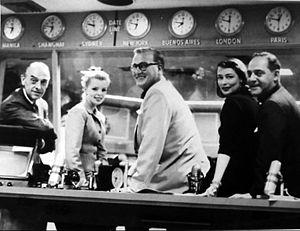
Monitor est un programme d'émission radiophonique américain diffusé le week-end du 12 juin 1955 au 26 janvier 1975. Diffusé en direct et à l'échelle du pays entier sur le réseau de radio NBC. Il se déroulait du samedi matin à 8 heures jusqu'au à minuit. Cependant, après les premiers mois, la totalité de la diffusion du week-end a été raccourcie : interruption de l'émission de minuit à l'aube, car peu de stations de la chaîne National Broadcasting Company le diffusaient.